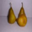
Label: pear